Henry Fielding

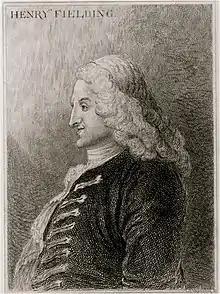
"Henry Fielding", about 1743, etching from "Jonathan Wild"

Fielding never stopped writing political satire and satires of current arts and letters. "The Tragedy of Tragedies" (for which Hogarth designed the frontispiece) was, for example, quite successful as a printed play. Based on his earlier "Tom Thumb", this was another of Fielding's irregular plays published under the name of H. Scriblerus Secundus, a pseudonym intended to link himself ideally with the Scriblerus Club of literary satirists founded by Jonathan Swift, Alexander Pope and John Gay. He also contributed several works to journals.